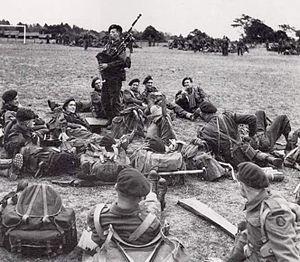
Bill Millin, connu sous le surnom de « Piper Bill », né le 14 juillet 1922 à Regina en Saskatchewan et mort le 17 août 2010 à Torquay, est un soldat britannique. Il était le joueur de cornemuse personnel de Lord Lovat, commandant de la 1ʳᵉ Brigade spéciale britannique le Jour J, lors du débarquement de Normandie.